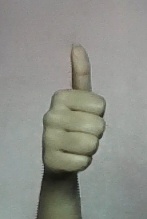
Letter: aleff